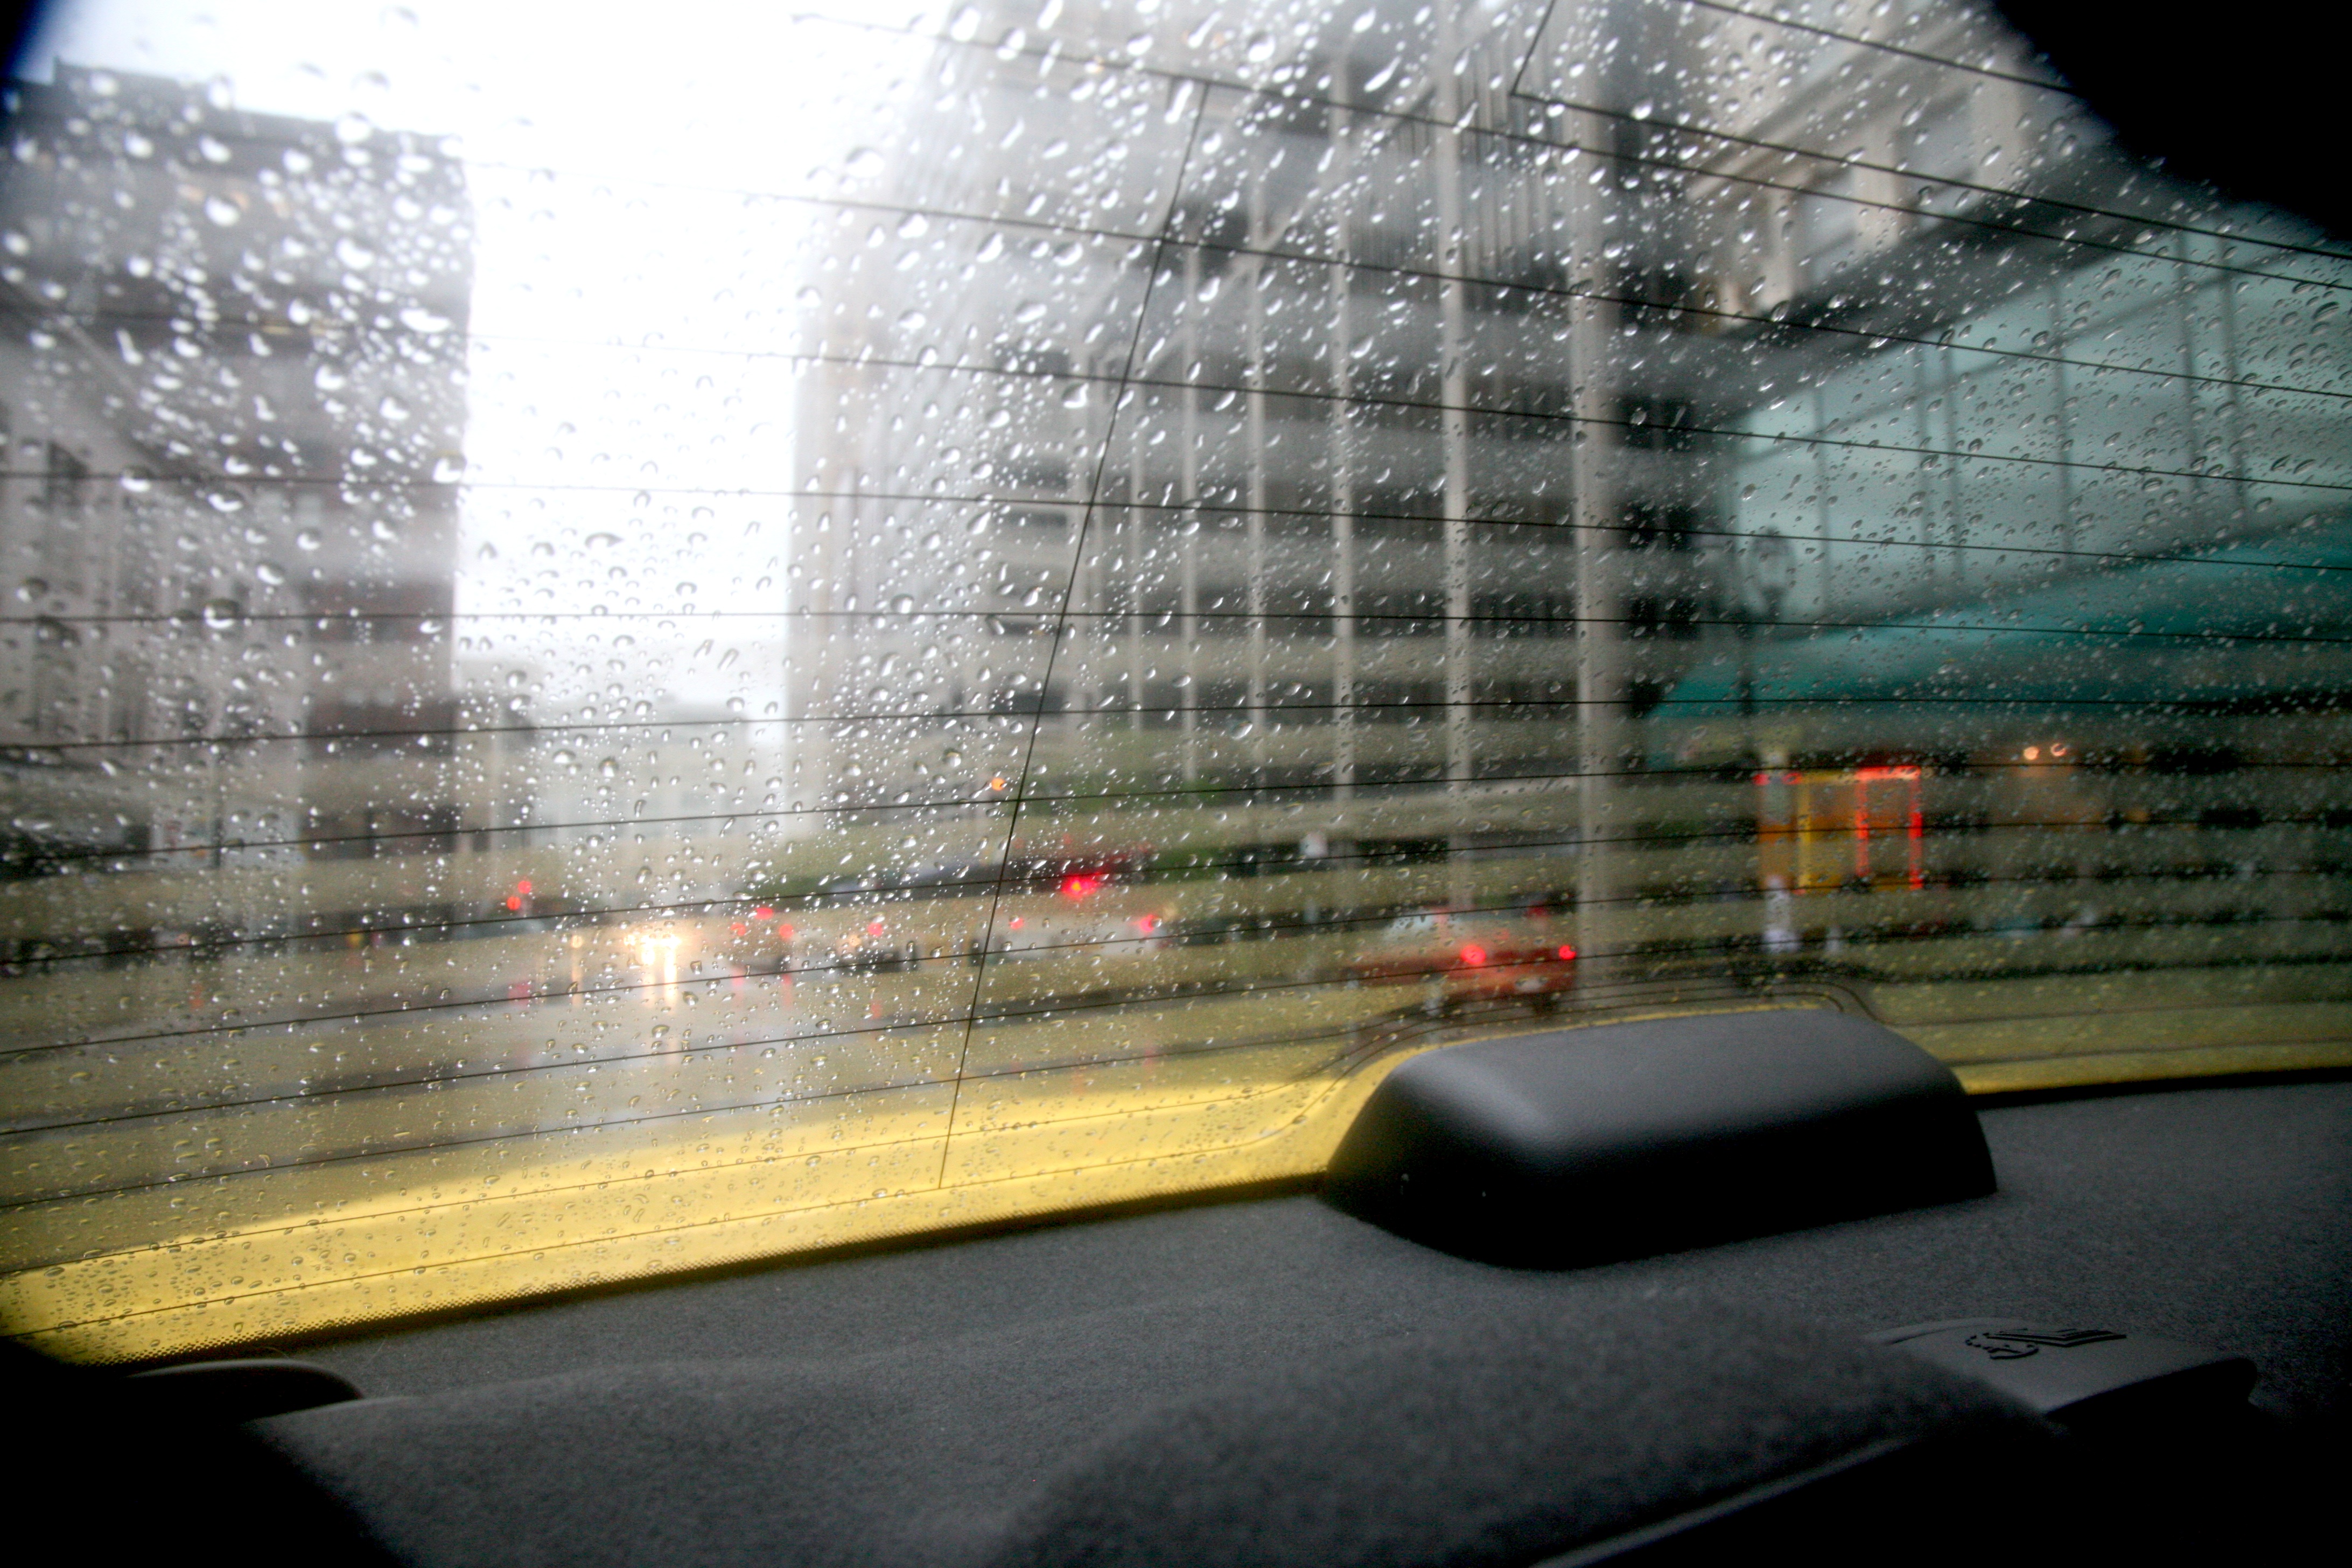
light, architecture, car, rain, wall, taxi, cab, reflection, stadium, interior design, theatre, ford, pluie, shape, driver, screenshot, wisconsin, milwaukee, insidecar, yellowcabco, sport venue